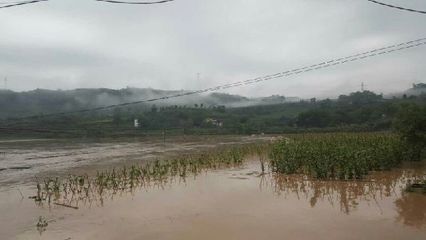
Weather: rain or strom